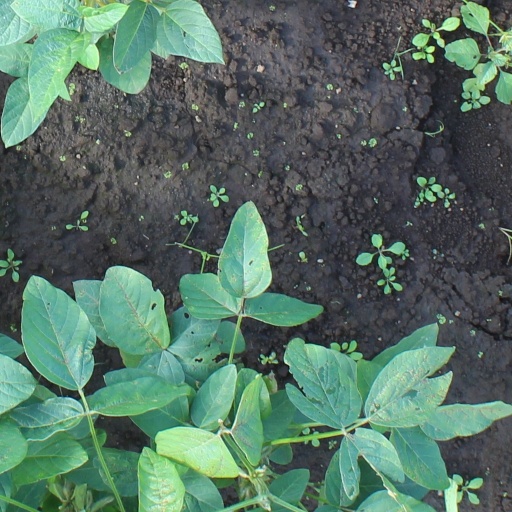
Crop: soybean